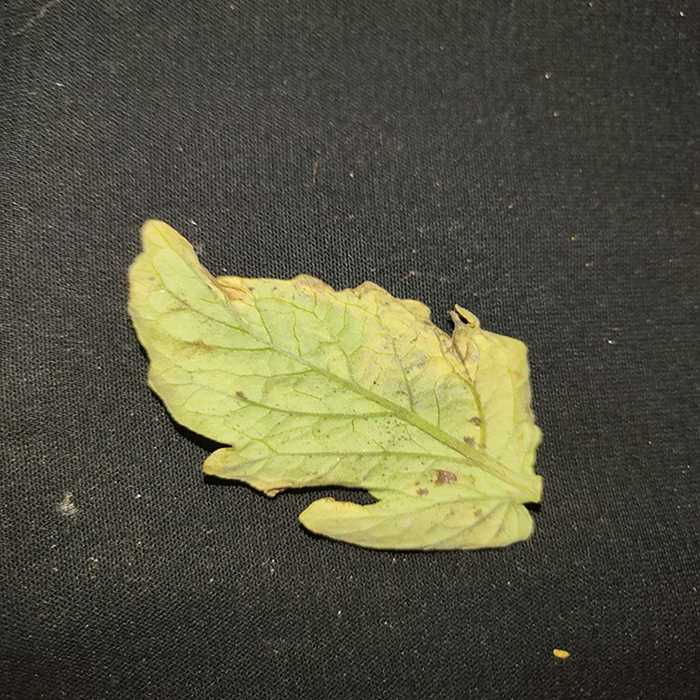
Plant: Tomato
Label: Tomato Bacterial spot